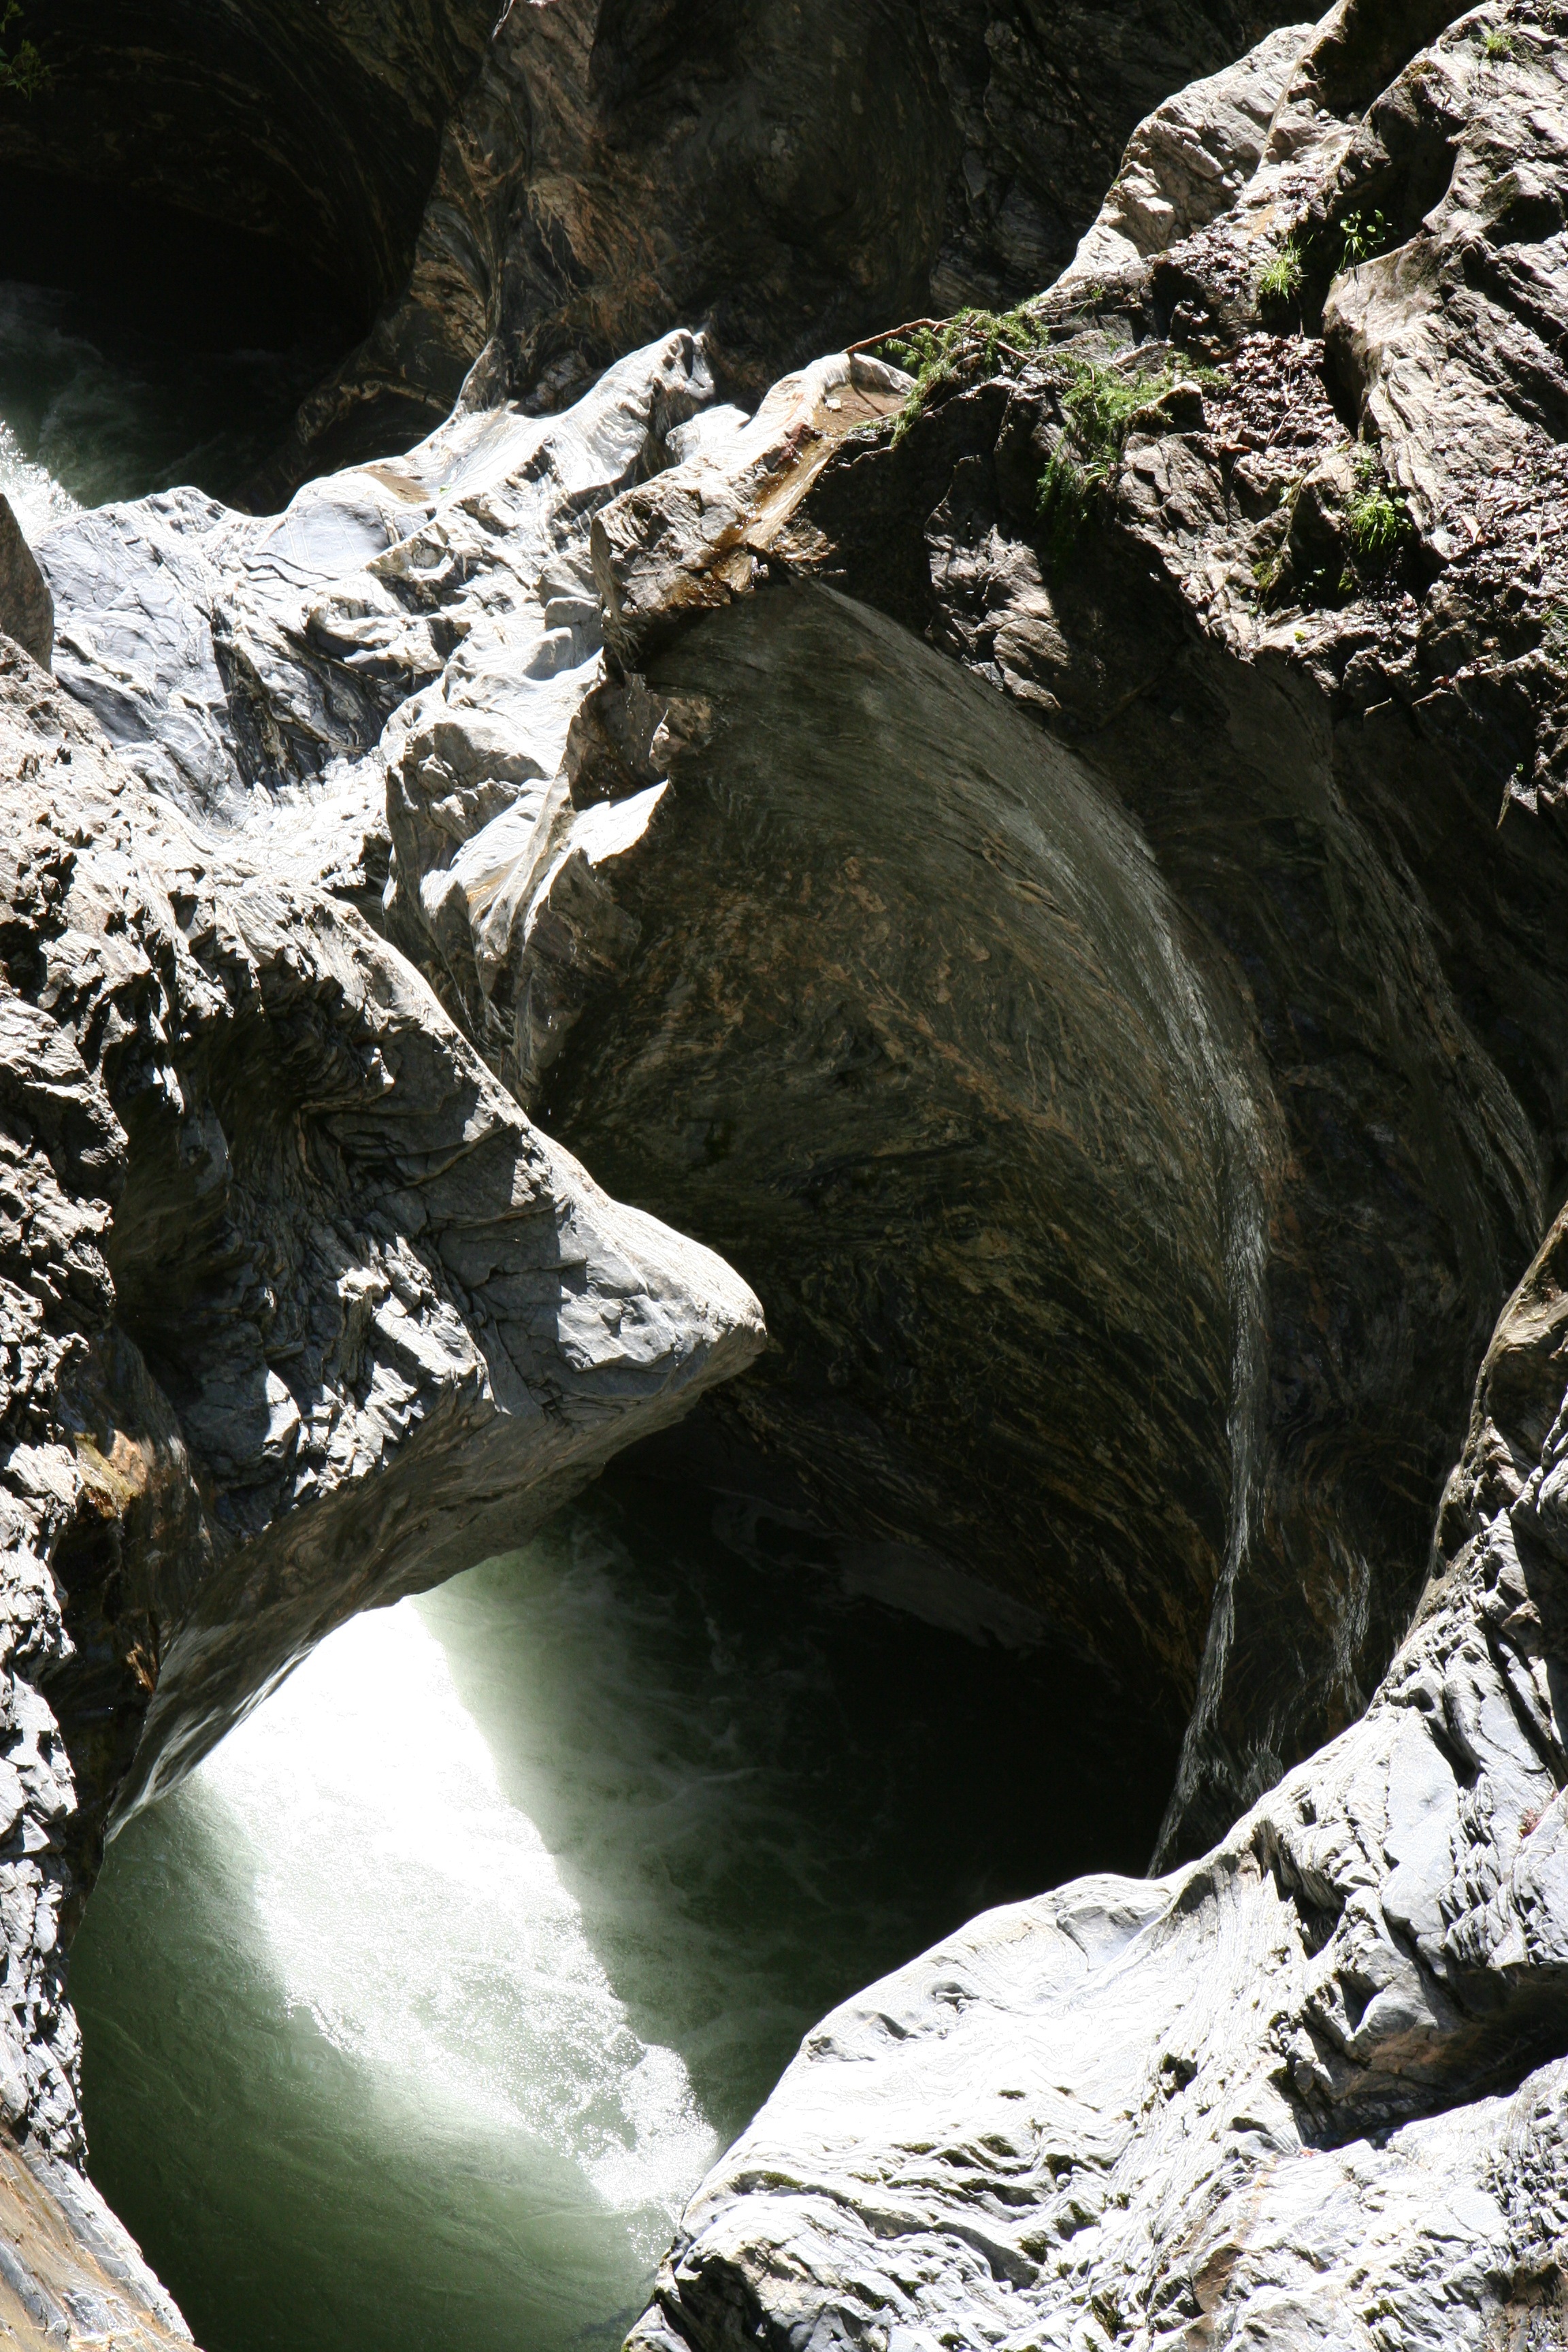
tree, water, nature, rock, waterfall, river, stone, formation, stream, geology, boulder, torrent, water feature, liechtensteinklamm, defile